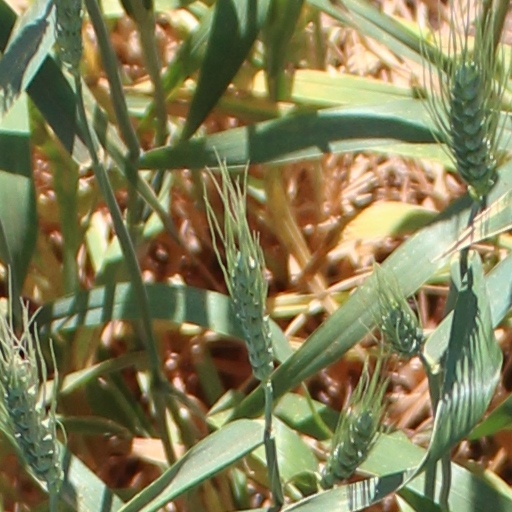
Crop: wheat